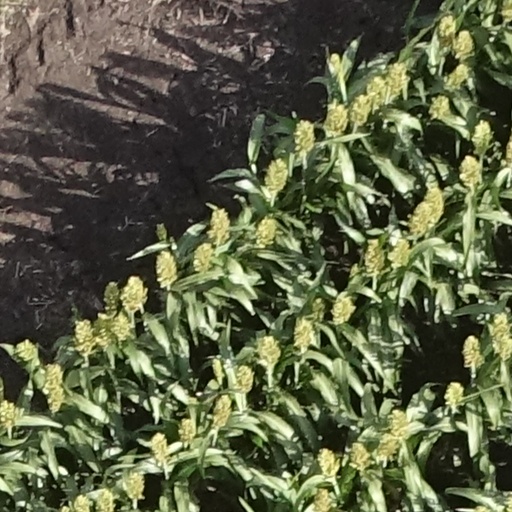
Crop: sorghum